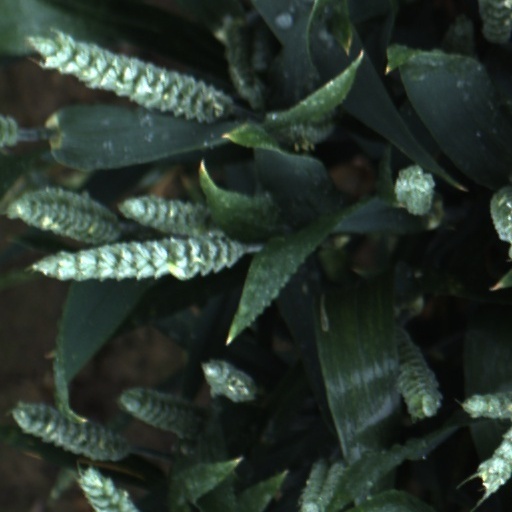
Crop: wheat